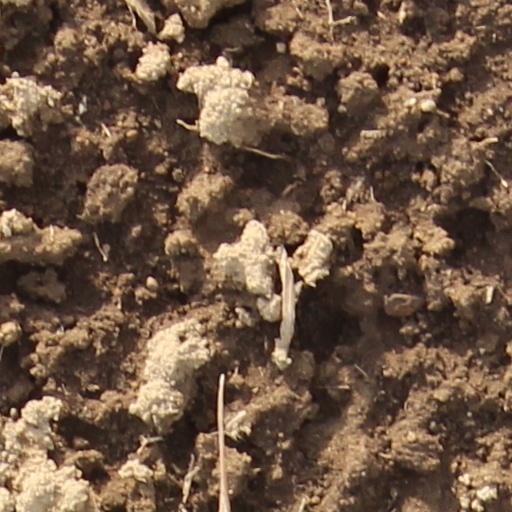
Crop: wheat